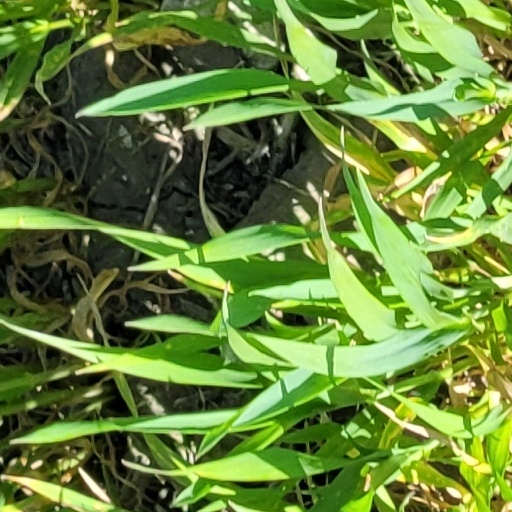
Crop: wheat